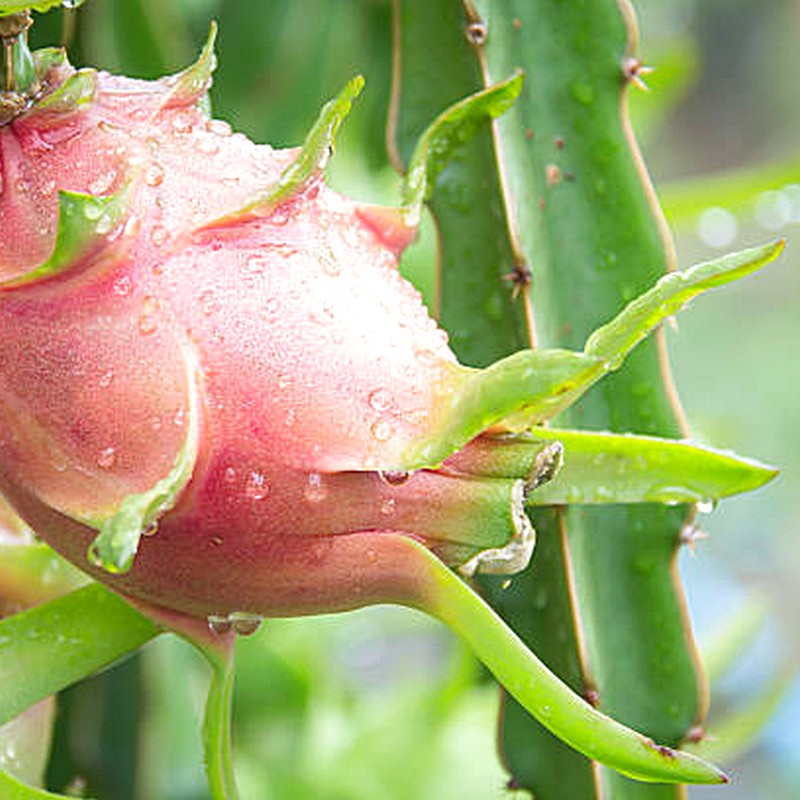
Label: Mature Dragon Fruit